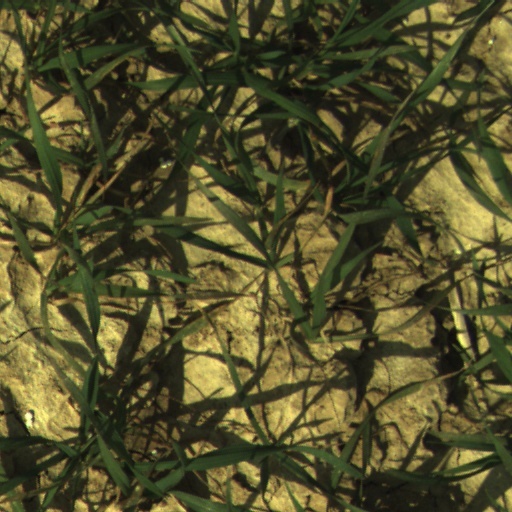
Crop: wheat